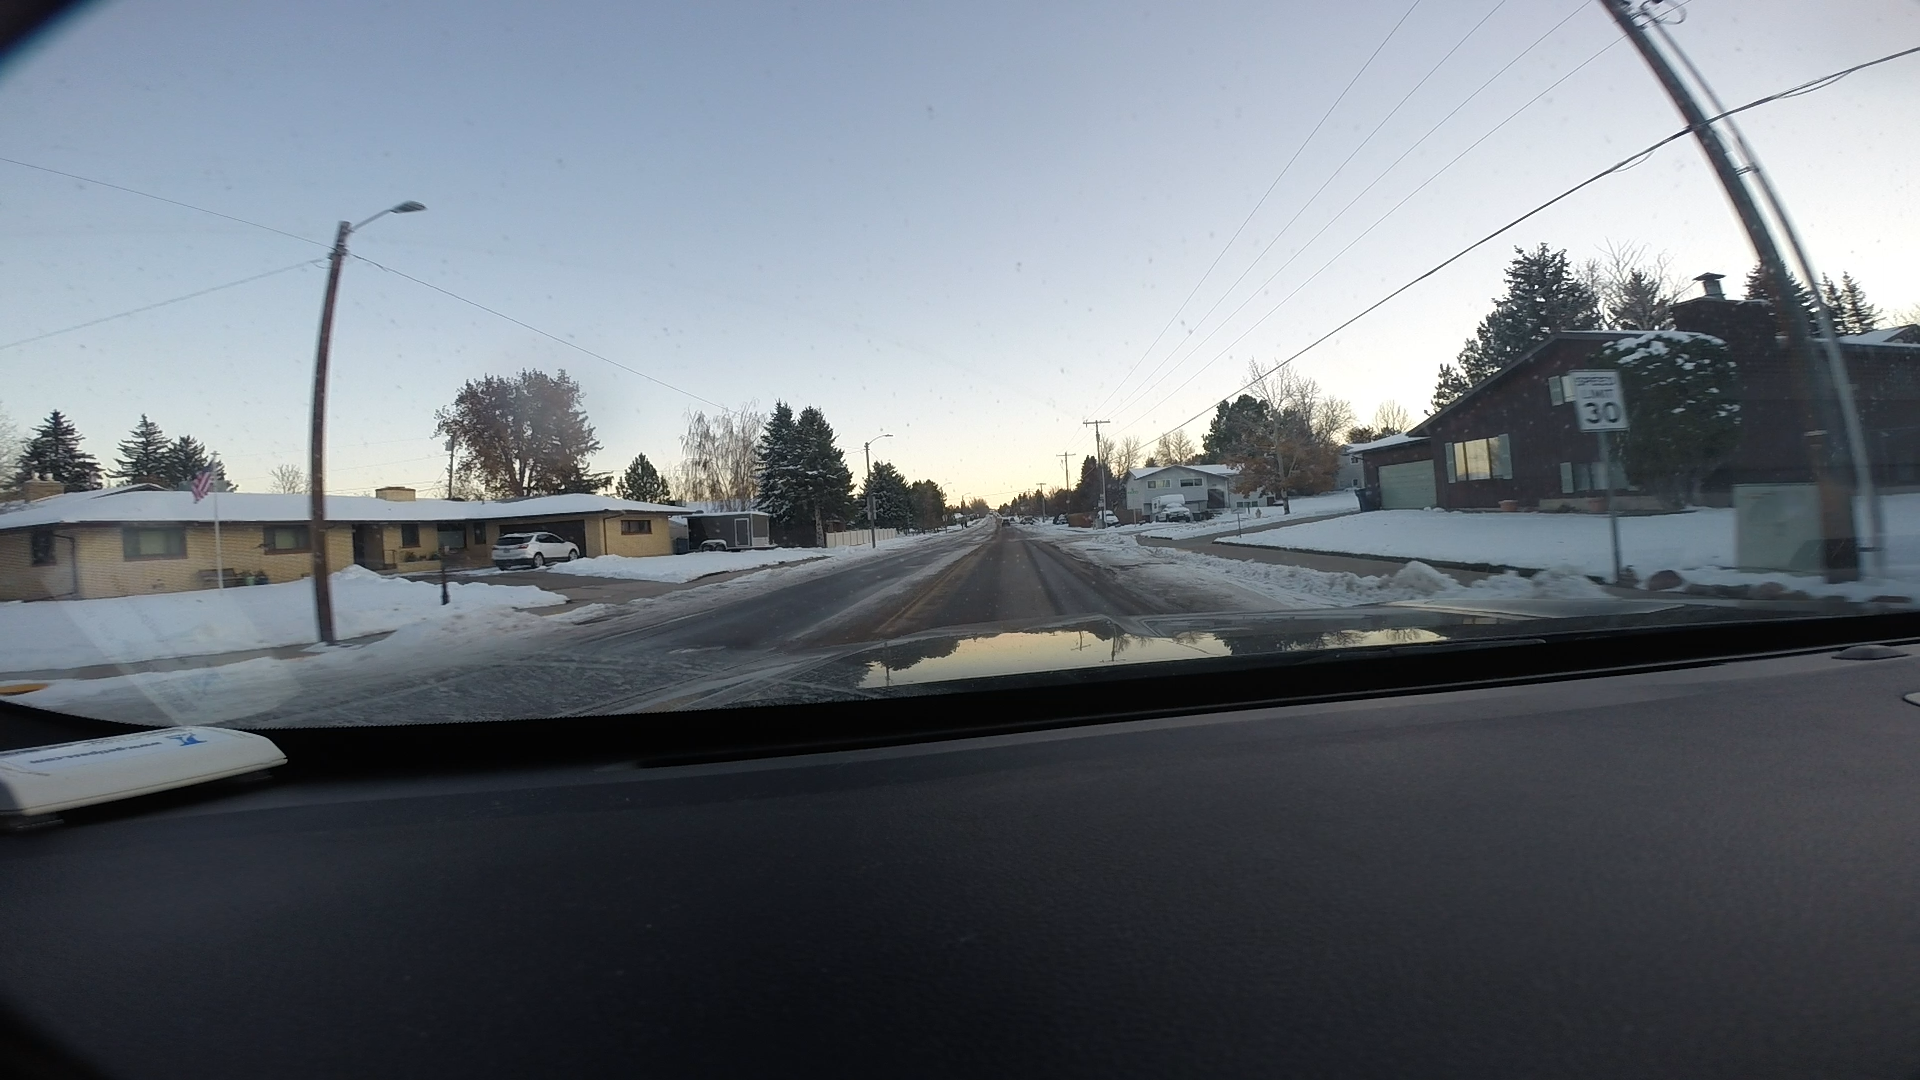
Speed limit sign label: mph30